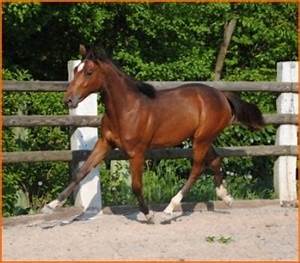
Label: cavallo